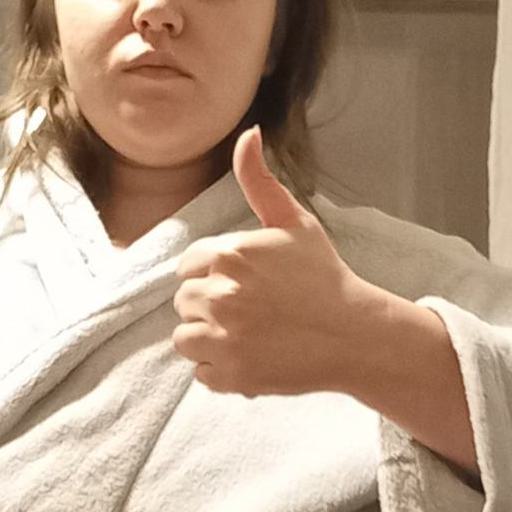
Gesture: like